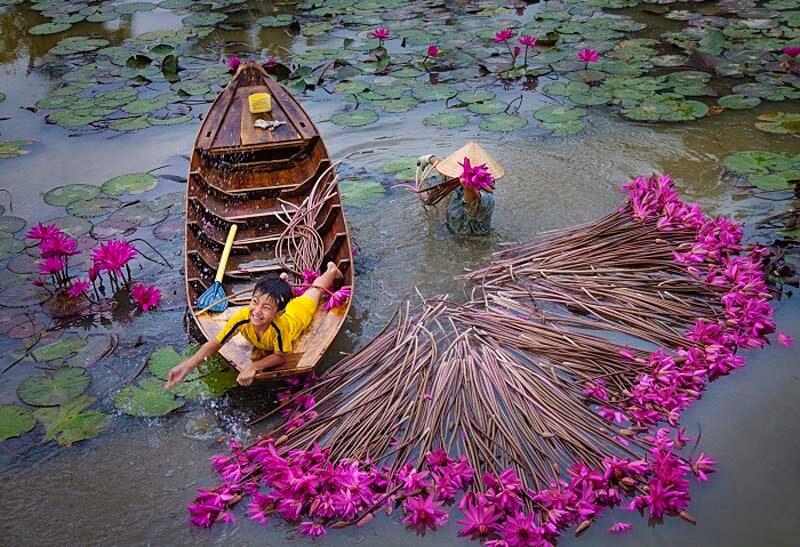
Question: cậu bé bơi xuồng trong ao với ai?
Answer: với người phụ nữ đội nón lá